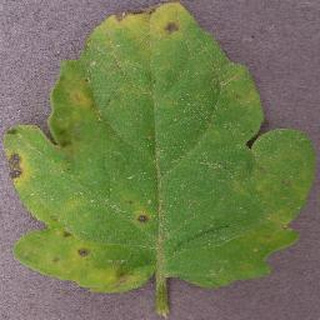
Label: tomato_septoria_leaf_spot